In Enemy Hands (film)

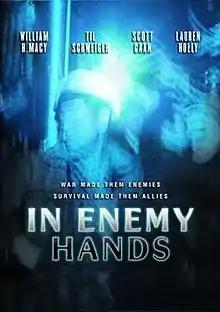

In Enemy Hands is a 2004 American submarine film directed by Tony Giglio and starring William H. Macy, Til Schweiger, Thomas Kretschmann, Scott Caan and Lauren Holly. The film follows an American submarine crew getting captured by a German submarine crew and taken prisoner aboard their U-boat.